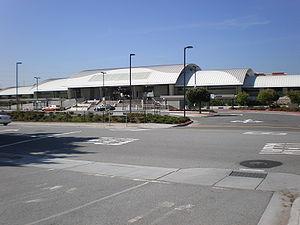
Le BART est un système de trains de voyageurs express à traction électrique qui dessert l'agglomération de la baie de San Francisco, et notamment les municipalités de San Francisco, Oakland, Berkeley, Fremont et Walnut Creek.